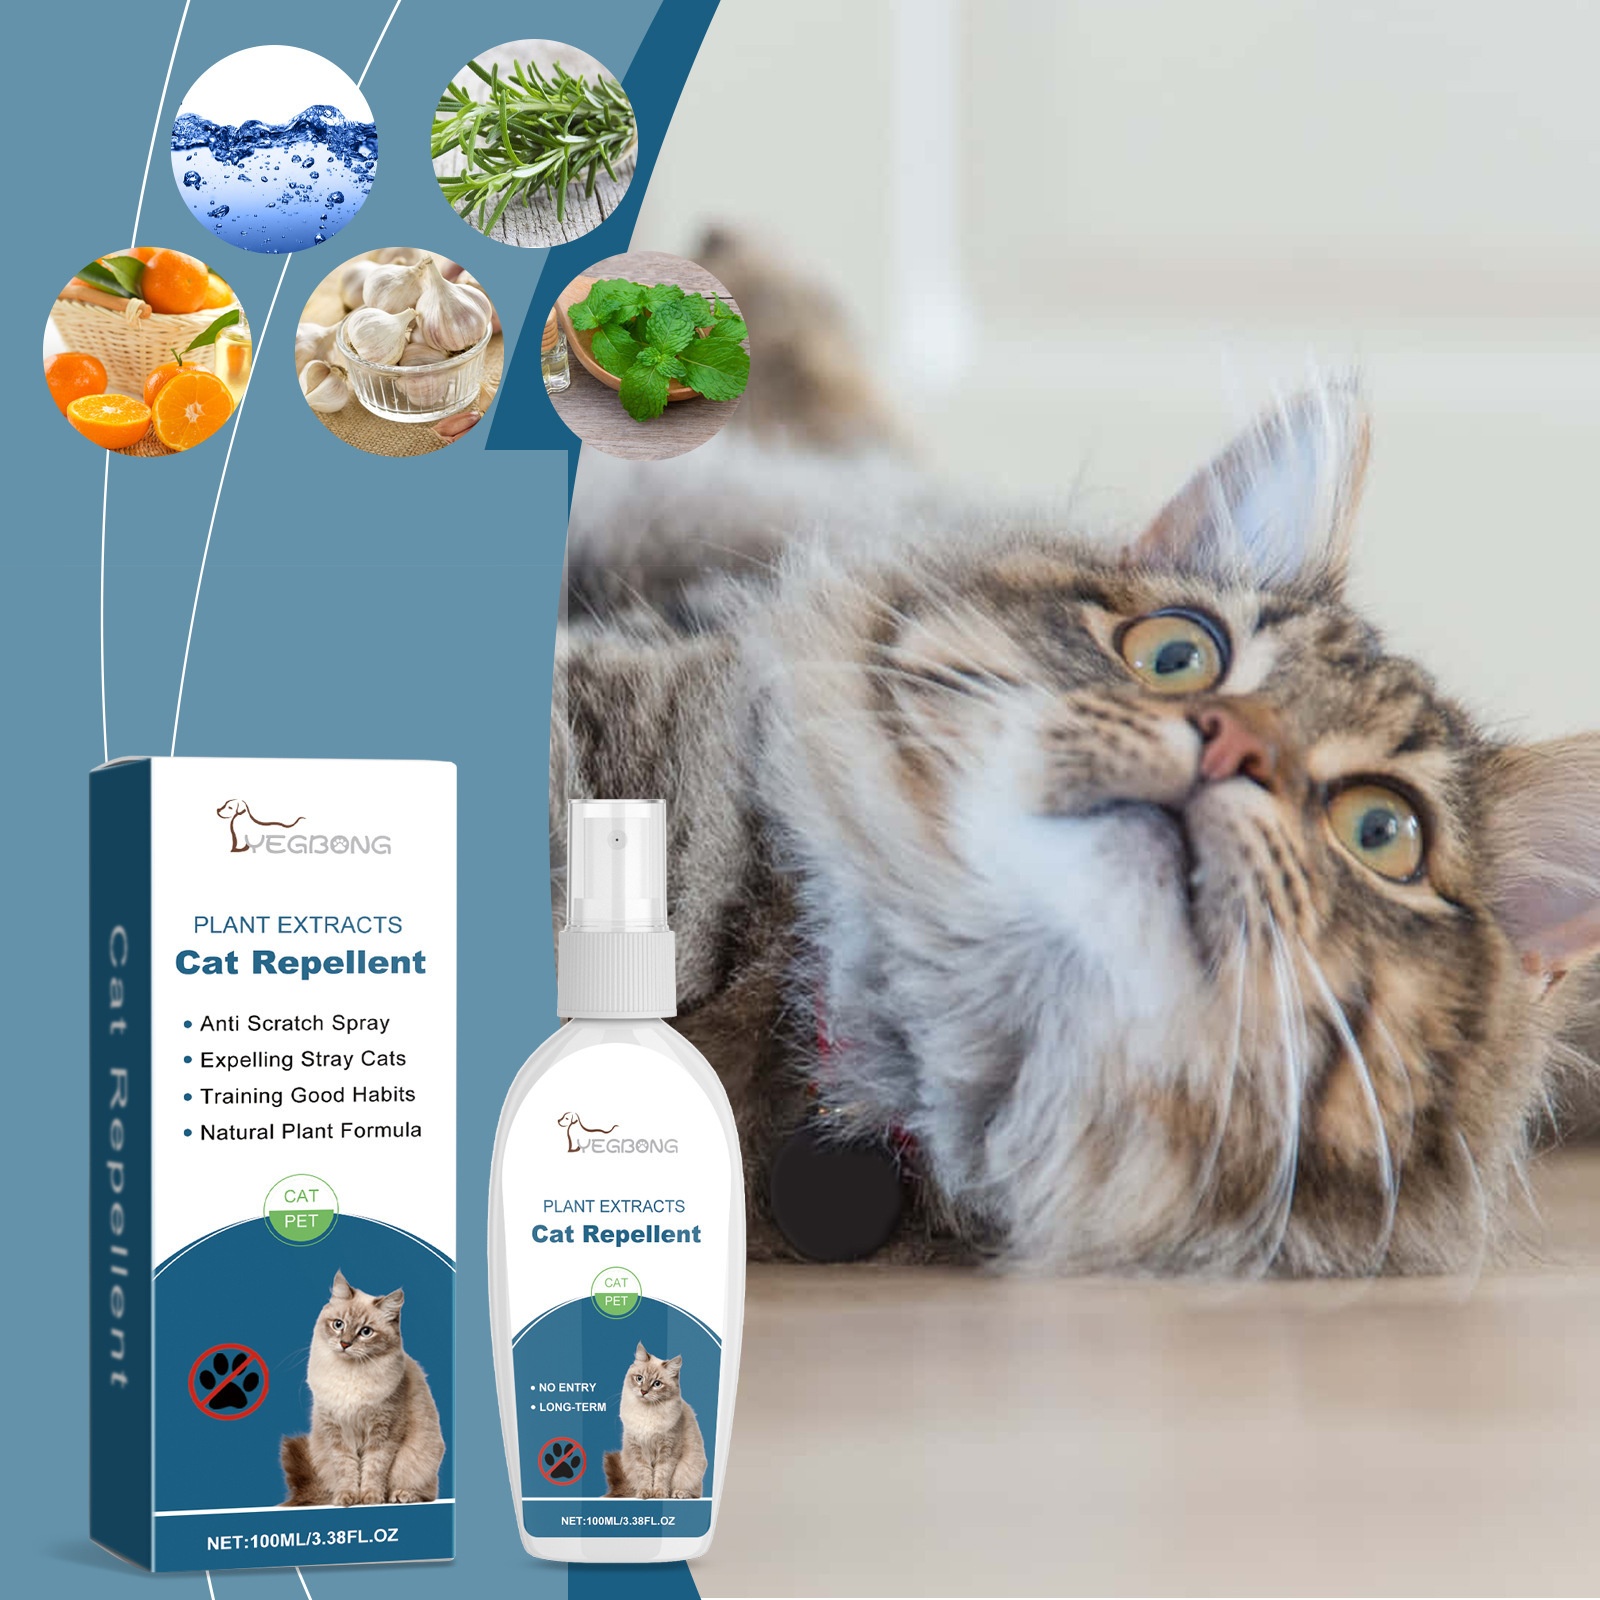
Pet Insect Repellent Prevent Cats From Going To Bed Spray
Product information: Specification: 100ml Product Name: indoor cat drive spray Key words: household goods Product Ingredients: deionized water, Rosemary leaves extract, citrus extract, garlic extract, mint extract Product Size: 5.1x14.5cm Category: pet cleaning supplies Packing list: Spray * 1 Product Image:
Brand: Shalinx Online Store
Category: Animals & Pet Supplies > Pet Supplies > Cat Supplies